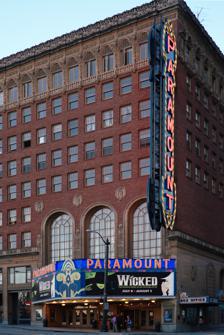
Building: Paramount Theatre (Seattle)
Country: United States of America
Year built: 1928
Performance hall in Seattle, Washington Paramount Theatre The Paramount Theatre in 2015 Address 901 Pine Street Seattle , Washington 98101 Coordinates 47°36′47″N 122°19′53″W / 47.61306°N 122.33139°W / 47.61306; -122.33139 Paramount Theatre U.S. National Register of Historic Places Seattle Landmark Location within downtown Seattle Show map of Seattle WA Downtown Paramount Theatre (Seattle) (Washington (state)) Show map of Washington (state) Paramount Theatre (Seattle) (the United States) Show map of the United States Architect Rapp & Rapp ; B. Marcus Priteca NRHP reference No. 74001959 Significant dates Added to NRHP October 19, 1974 Designated SEATL February 13, 1995 Capacity 2,807 Opened March 1, 1928 ( 1928-03-01 ) Website www .stgpresents .org The Paramount Theatre is a 2,807-seat performing arts venue located at 9th Avenue and Pine Street in the downtown core of Seattle , Washington , United States. The theater originally opened on March 1, 1928, as the Seattle Theatre , with 3,000 seats. It was placed on the National Register of Historic Places on October 9, 1974, and has also been designated a City of Seattle landmark . The Paramount is owned and operated by the Seattle Theatre Group, a 501(c)(3) not-for-profit performing arts organization which also runs the 1,768-seat Moore Theatre in Belltown and the Neptune Theatre in the University District . Initially it was built expressly for showing film and secondarily, vaudeville . As of 2009, the Paramount is operated as a venue for various performing arts, serving its patron base with Broadway musical theatre , concerts, dance, comedy, family engagements, silent film and jazz. It is one of the busiest theatres in the region. History During the 1920s, particularly before the first sound films, or "talkies", were invented in 1927, vaudeville and silent movies were the dominant form of national and local entertainment. Seattle alone had more than 50 movie palaces, the finest grouped together on 2nd Avenue. To achieve the broadest possible distribution of its films, Hollywood-based Paramount Pictures constructed a grand movie palace in practically every major city in the country, many erected between 1926 and 1928. In late 1926 or early 1927, Paramount Pictures decided to build in Seattle. Led by its president, movie magnate Adolph Zukor , Paramount Pictures invested nearly $3 million for construction. It hired Rapp & Rapp , a Chicago-based architectural firm, to design the theatre building. Seattle resident B. Marcus Priteca , an established architect of movie palaces in the 1920s, designed the building's adjacent apartments and office suites. Interior and balcony of Paramount Theatre The Paramount Theatre is the first venue in the United States to have a convertible floor system, which converts the theater to a ballroom . Therefore, the maximum concert capacity can hold up to 3,000 fans with the main floor serving as an unreserved standing room area while keeping the seats in the balcony regardless of either a 2,807-seated theater or a general admission event by separated levels. The Paramount Theatre has an original installation of the Wurlitzer theatre pipe organ. The organ is a 4 manual/21 rank Publix 1 style organ and is one of only three remaining original organs of this style. Jim Riggs has been the house organist for the Paramount, accompanying the Trader Joe's Silent Movie Mondays series.  The organ is presently maintained by a group of volunteers from the Puget Sound Theatre Organ Society . It was renamed the Paramount in the 1930s. On December 2, 1972, Black Oak Arkansas recorded a concert here that provided four of the seven songs on the band's 1973 album, "Raunch 'N' Roll Live." As of 2009, the Paramount has a new sign out front. The 1940s Paramount sign originally used 1,970 incandescent bulbs, which were eventually replaced by 11-watt fluorescents . The new sign is a replica of the original iconic sign, but uses LED lights. The Paramount Theatre was also used to hold televised auditions for the sixth season of America's Got Talent . See also 5th Avenue Theatre , Seattle's other theater producing Broadway musicals References